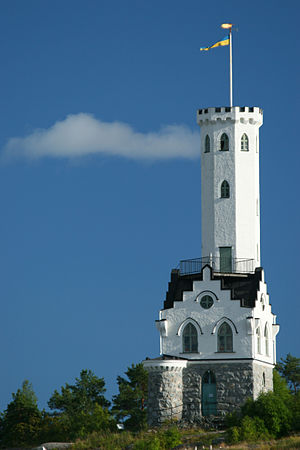
Söderhamn
Söderhamn er en by i Sverige og hovedbyen i Söderhamn kommune. Byen havde 12.056 indbyggere i 2005.